Peronospora hyoscyami f.sp. tabacina

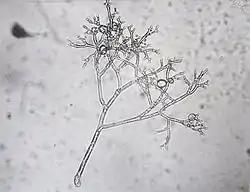
Conidophores of "P. hyoscyami f.sp. tabacina". Conidiophores with this pathogen are dichotomous branched, eventually end with two teeth or sterigmata and on each sterigma is formed one conidia.

Tobacco plants with an upright position of small patches of the seed bed are typically early signs of blue mold. These leaves are usually in diameter, and normally spotted with yellow, gray, or a bluish mold in the lower surface. Younger plants that are up to four weeks old and are affected by the disease are easily killed by the oomycete. Older plants become deformed and dark, indicating that parts of the plant are dead. In more severe cases the stem and root become infected and turn to a brownish color. The observation of downy mold in the lower surface of the leaf is the most reliable symptom of blue mold. Downy mold carries thousands of small reproductive units called conidia If conidia forms at different spots in the seedbed an outbreak is more than likely to occur. The symptoms usually take place before it's obvious. The symptoms evolve rapidly and are typically noticeable over night.